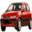
Label: automobile